Central Business District, Manama

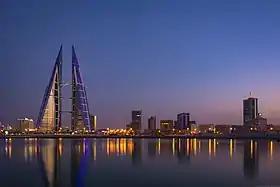
Night view of the Central Business District area in Manama and Bahrain World Trade Center.

The Central Business District (CBD) is located in central Manama, the capital of Bahrain. Many of the city's hotels, office buildings, shops and restaurants are located in the CBD. It lies along the northern coast of Manama.